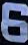
Number: 6